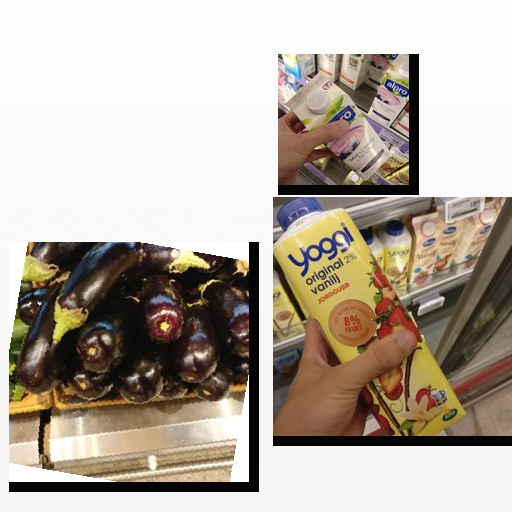
Food items: soyghurt, eggplant, strawberry_yoghurt